Jean Chaudhuri

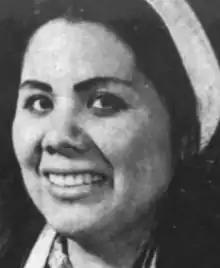
Jean Chaudhuri, from a 1971 newspaper

Ella Jean Hill Chaudhuri (May 29, 1937 – February 17, 1997) was an American community leader, activist, and author. She was a member of the Muscogee (Creek) Nation, executive director of the Tucson Indian Center, and director of the Traditional Indian Alliance. She was inducted into the Arizona Women's Hall of Fame posthumously, in 2013.